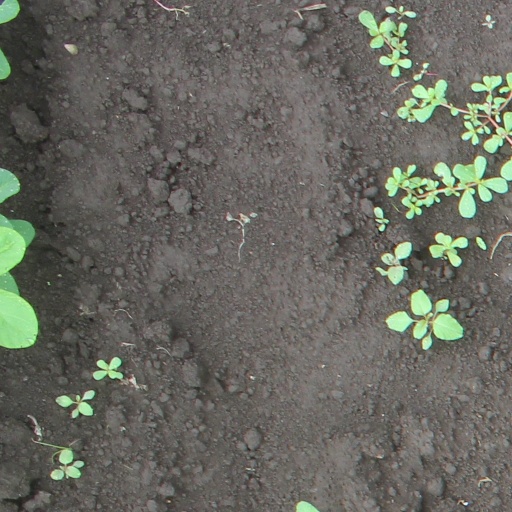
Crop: soybean